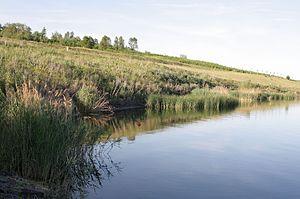
Végétation rivulaire (juin 2017), contribuant à stabiliser les berges et formant un écotone eau/sol abritant de nombreuses espèces de zones humides
Le lac Milada, situé en République tchèque est un lac artificiel récent soit un peu plus petit que le lac proche de Mácha). Sa profondeur moyenne et de 15,5 m, mais atteint 25 m.